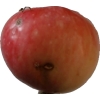
Label: Apple 10